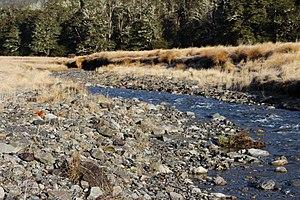
La rivière Anne est une petite rivière de la région de Canterbury, dans l’Ile du Sud de la Nouvelle-Zélande.